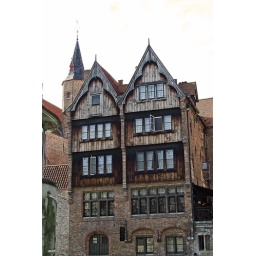
This is one of several wooden houses built along the canal. These were erected in the 1930's.